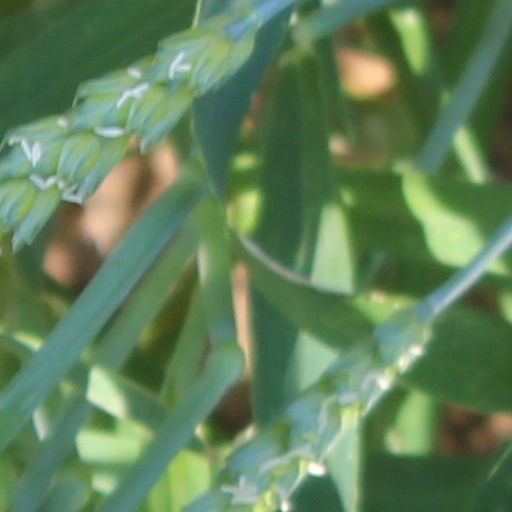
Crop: wheat